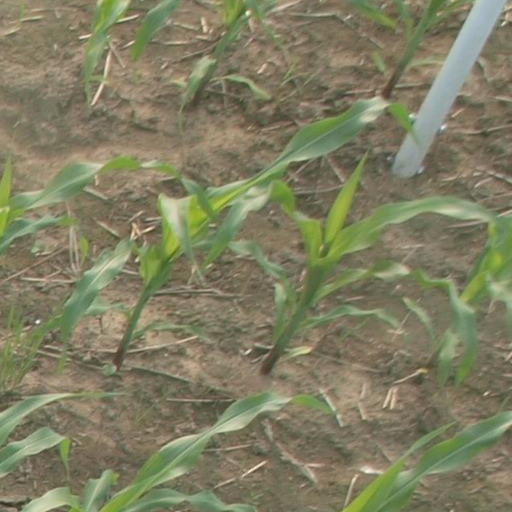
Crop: maize; corn